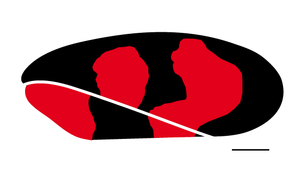
Cercopis est un genre d'insectes de l'ordre des hémiptères, de la famille des Cercopidae.